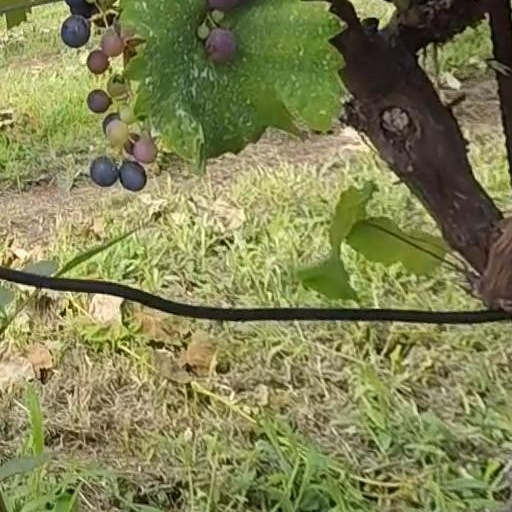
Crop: grape